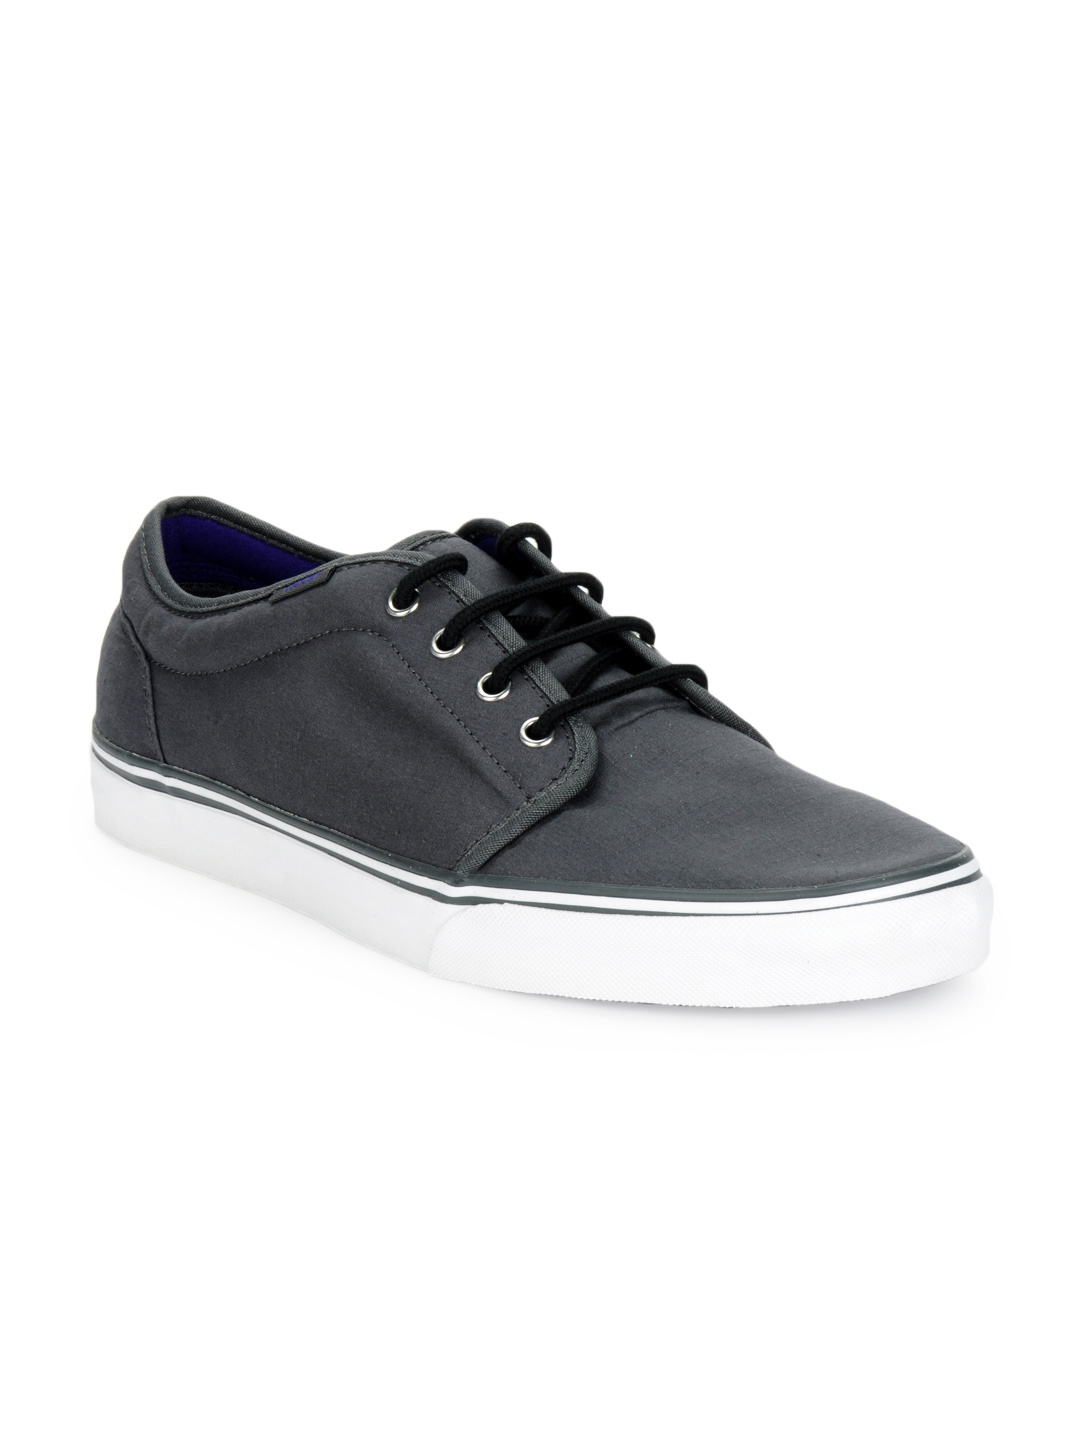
Vans Men Grey Shoes
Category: Footwear / Shoes / Casual Shoes
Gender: Men
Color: Grey
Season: Summer 2012
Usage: Casual